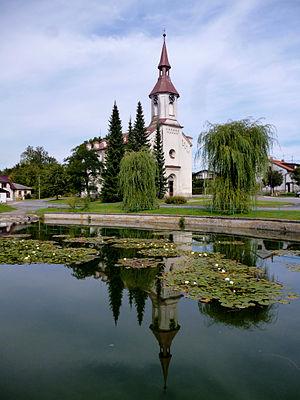
Opatov est une commune du district de Jihlava, dans la région de Vysočina, en République tchèque. Sa population s'élevait à 200 habitants en 2019.